Basement Jaxx

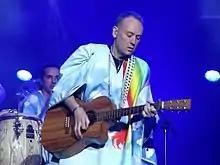
Ratcliffe performing at the 2013 Orange Warsaw Festival

2011 saw the duo collaborating twice: with Metropole Orkest for the live album "Basement Jaxx vs. Metropole Orkest", and also with Steven Price for the soundtrack to the 2011 film "Attack the Block".